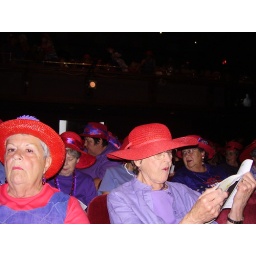
red hats in drayton 005